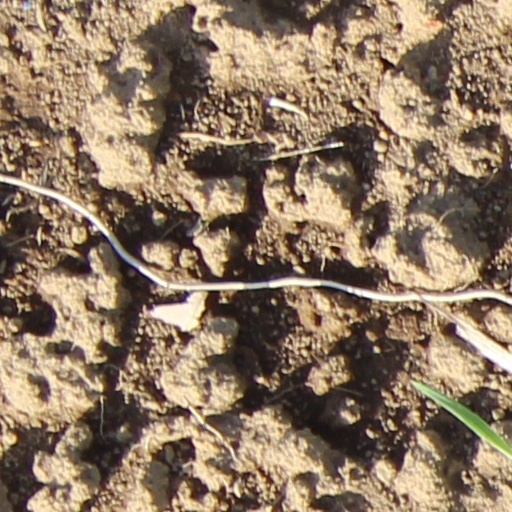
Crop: wheat